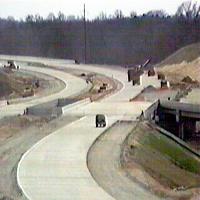
Weather: cloudy or overcast